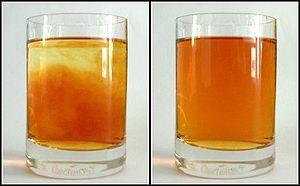
La flèche du temps est une expression introduite en 1928 par Arthur Eddington pour décrire le phénomène selon lequel le temps semble s'écouler toujours dans la même direction. Cette expression recouvre un ensemble de théories qui explique pourquoi le temps s'écoule de manière unidirectionnelle.